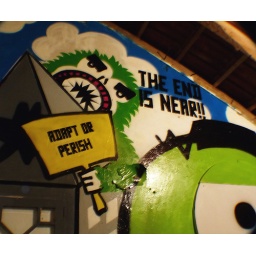
this art work was on a wall in a house